Robin Finck

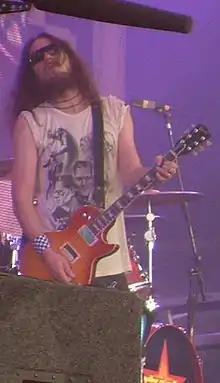
Finck playing with Guns N' Roses in 2006

Finck rejoined Nine Inch Nails as the band embarked on their "Fragility v1.0" and "Fragility v2.0" tours in support of the 1999 album "The Fragile". These tours were recorded and released as the live album/DVD, "And All That Could Have Been". He also played on a studio-recorded version of "The Day the World Went Away" on the companion album "Still", which was included with the deluxe version of "And All That Could Have Been" and later made available as a standalone CD through nin.com. Shortly after the tour ended in 2000 he returned to Guns N' Roses, playing four shows with them in late 2001 followed by a brief tour of Europe and Asia in mid-2002 and a live appearance at the MTV Video Music Awards. A planned US tour was meant to continue through the remainder of 2002 but was called off by the promoter after two cancelled shows led to rioting by fans. Around this time Finck and then-bandmate Buckethead contributed to the soundtrack of the John Carpenter movie "Ghosts of Mars", playing alongside members of thrash metal group Anthrax and guitar virtuoso Steve Vai. After his touring obligations with GNR were fulfilled he joined the LedZAerial production (a performance by acrobats set to the music of the band Led Zeppelin).